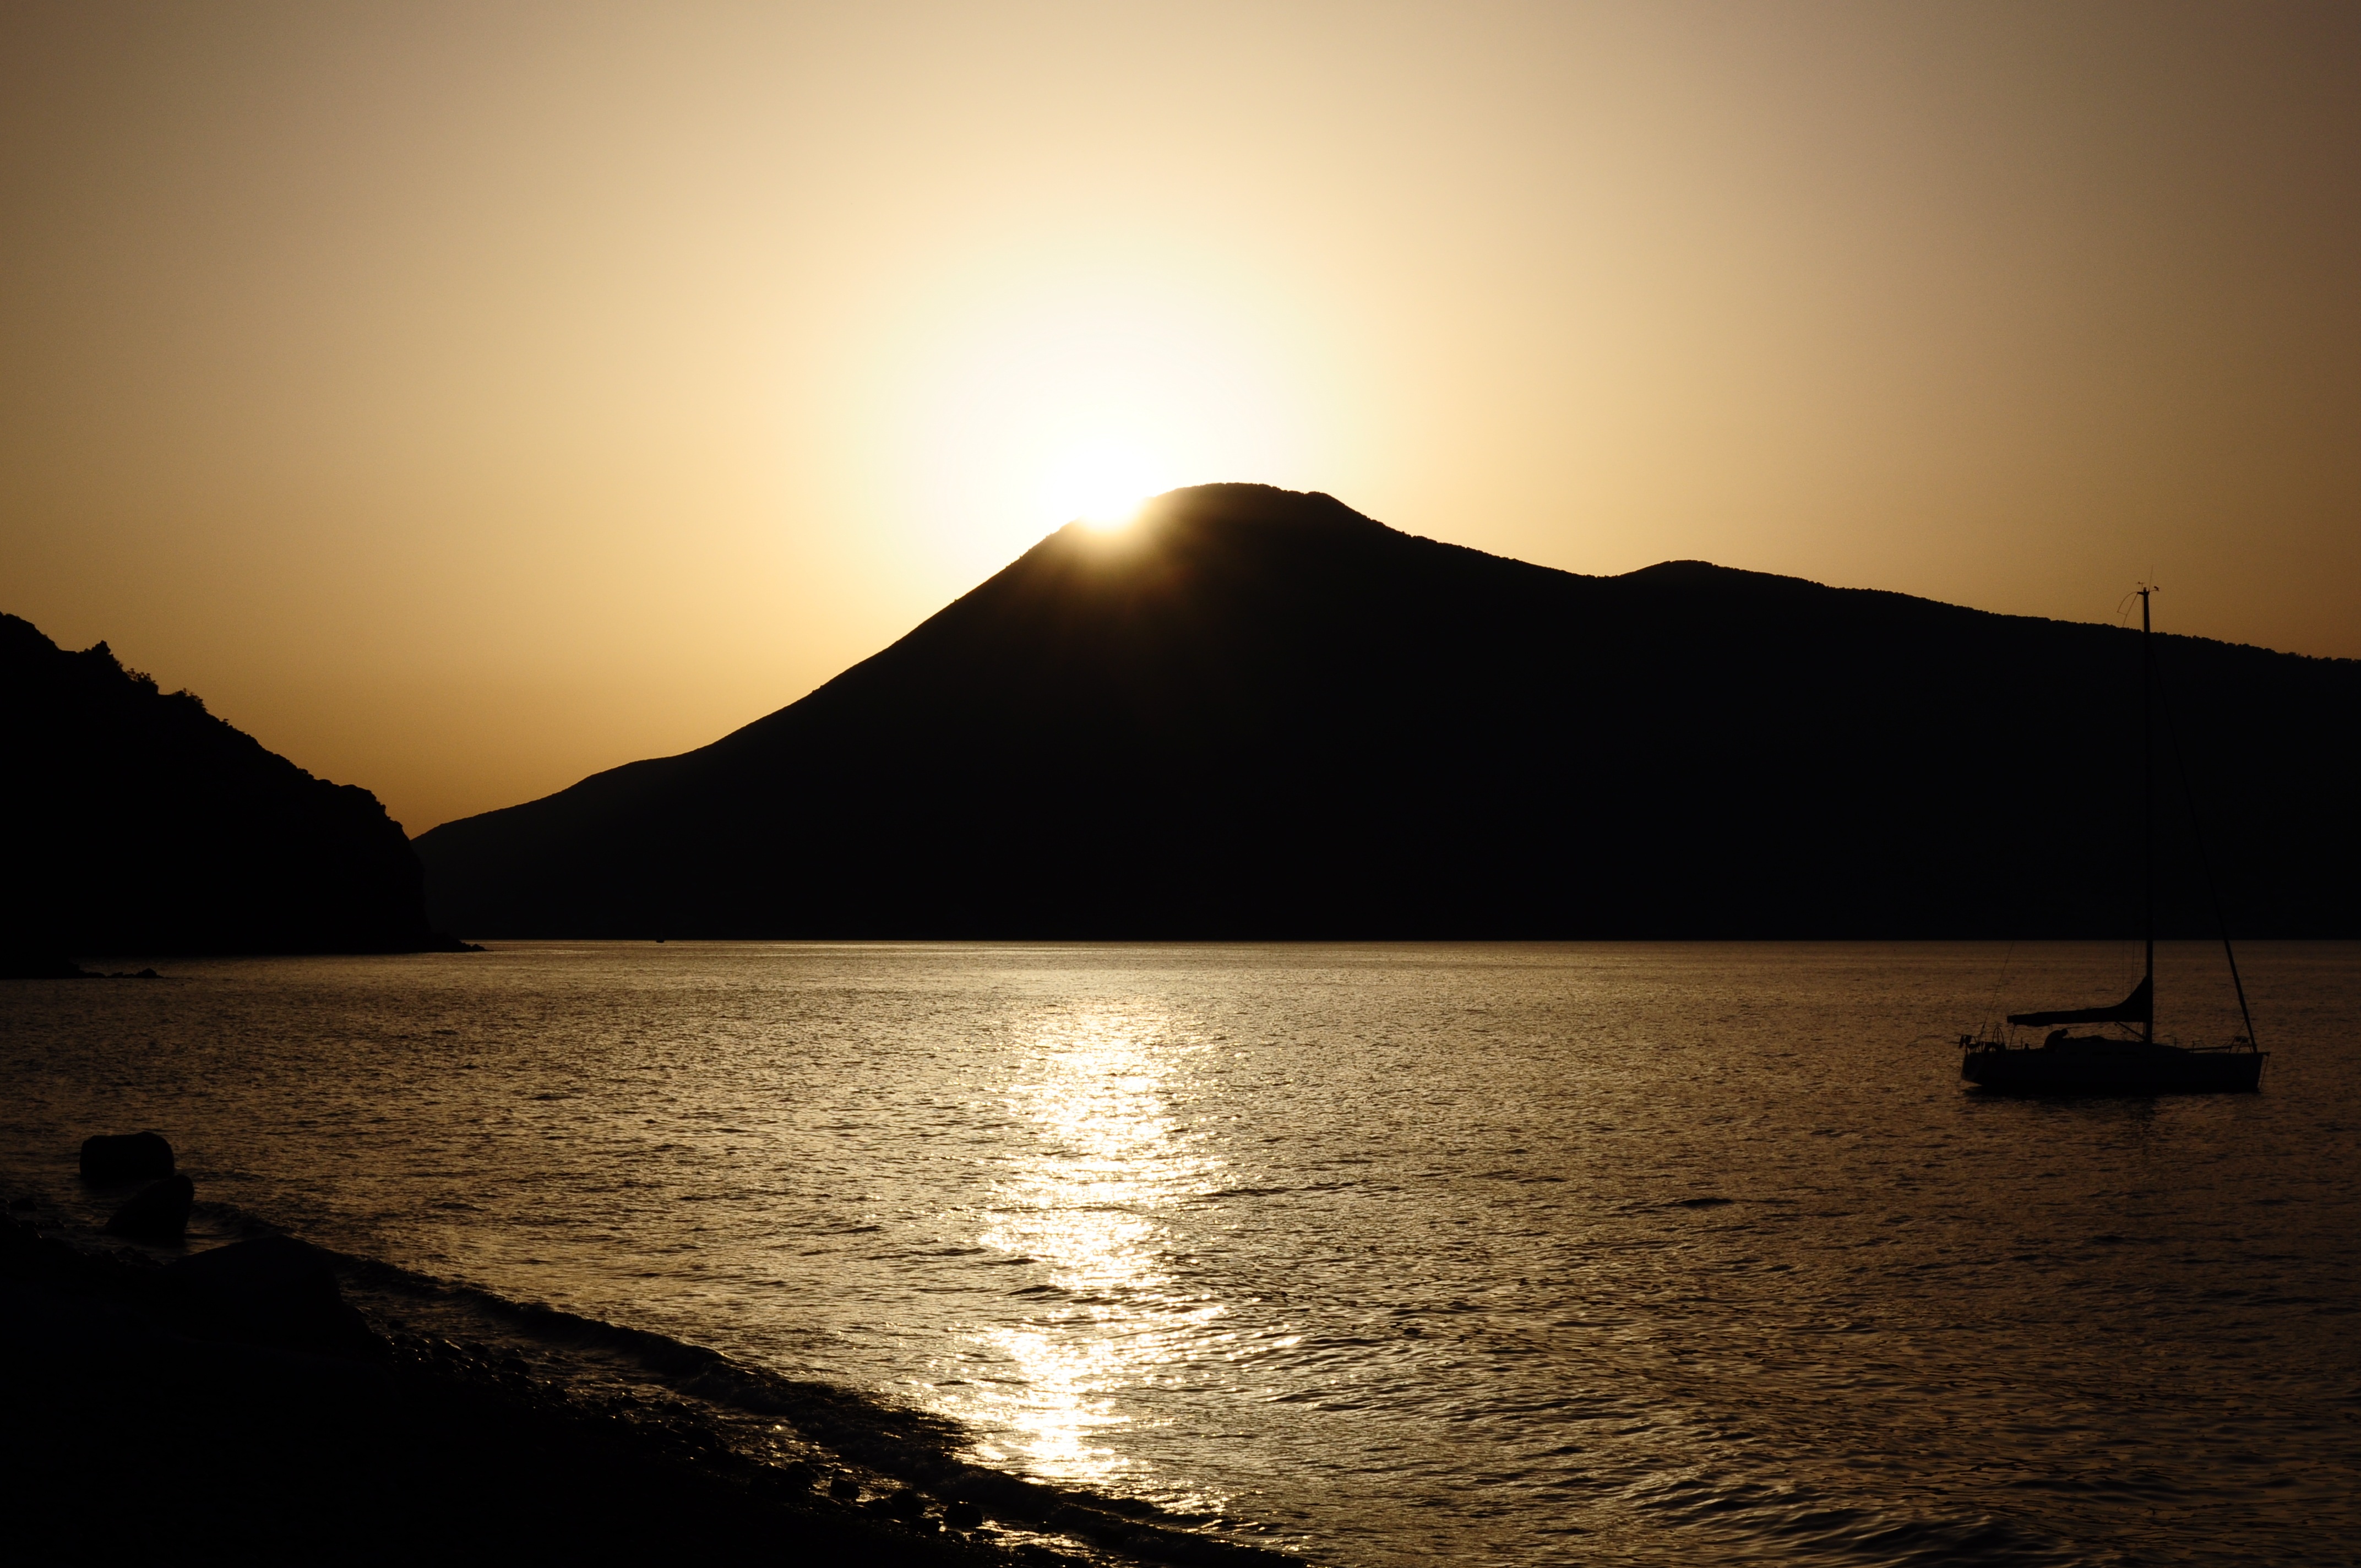
sea, coast, ocean, horizon, sun, sunrise, sunset, sunlight, morning, lake, dawn, dusk, evening, reflection, bay, loch, sicily, lipari, afterglow, atmospheric phenomenon